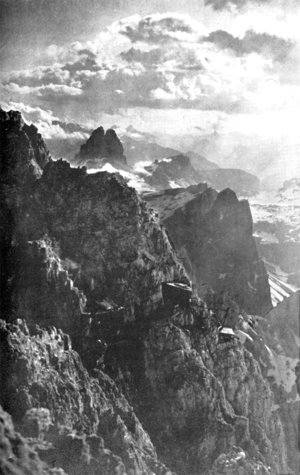
La Croda Rossa di Sesto, ou Cima Dieci, est un sommet des Alpes, culminant à 2 965 mètres d'altitude dans les Dolomites, et en particulier dans le groupe des Dolomites de Sesto, en Italie. Le sommet est situé à l'intérieur du parc naturel des Tre Cime, et son massif marque la frontière entre le Tyrol du Sud et la Vénétie.